Palace of Facets

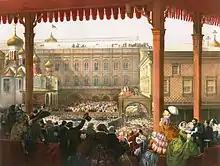
Tsar Alexander II bows to his people from the Kremlin's Red Porch.

The Red Porch or Red Staircase, decorated with stone lions, leads into the Palace of Facets. In old Russian the word "krasny" meant "beautiful", but today it means "red". This is the same word used for "Red Square".